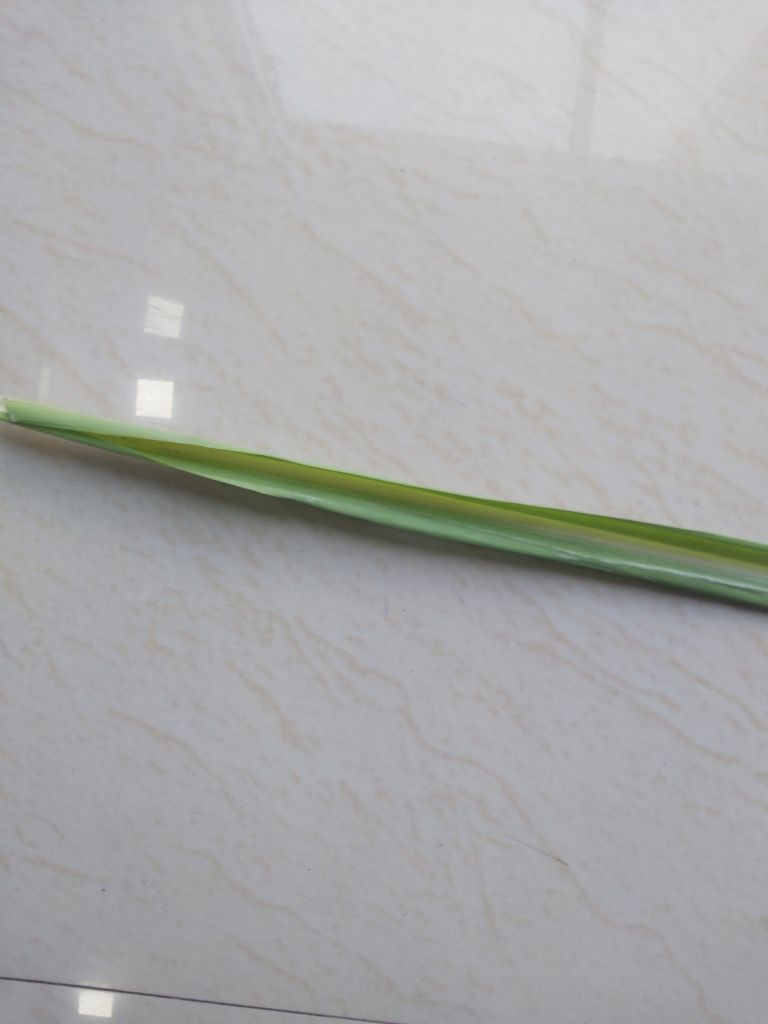
Label: Viral Disease